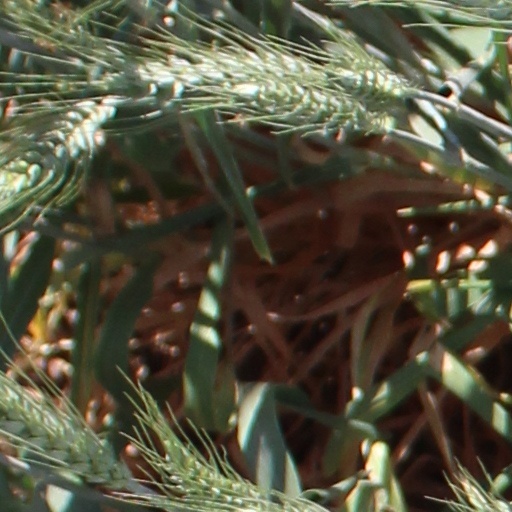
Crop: wheat